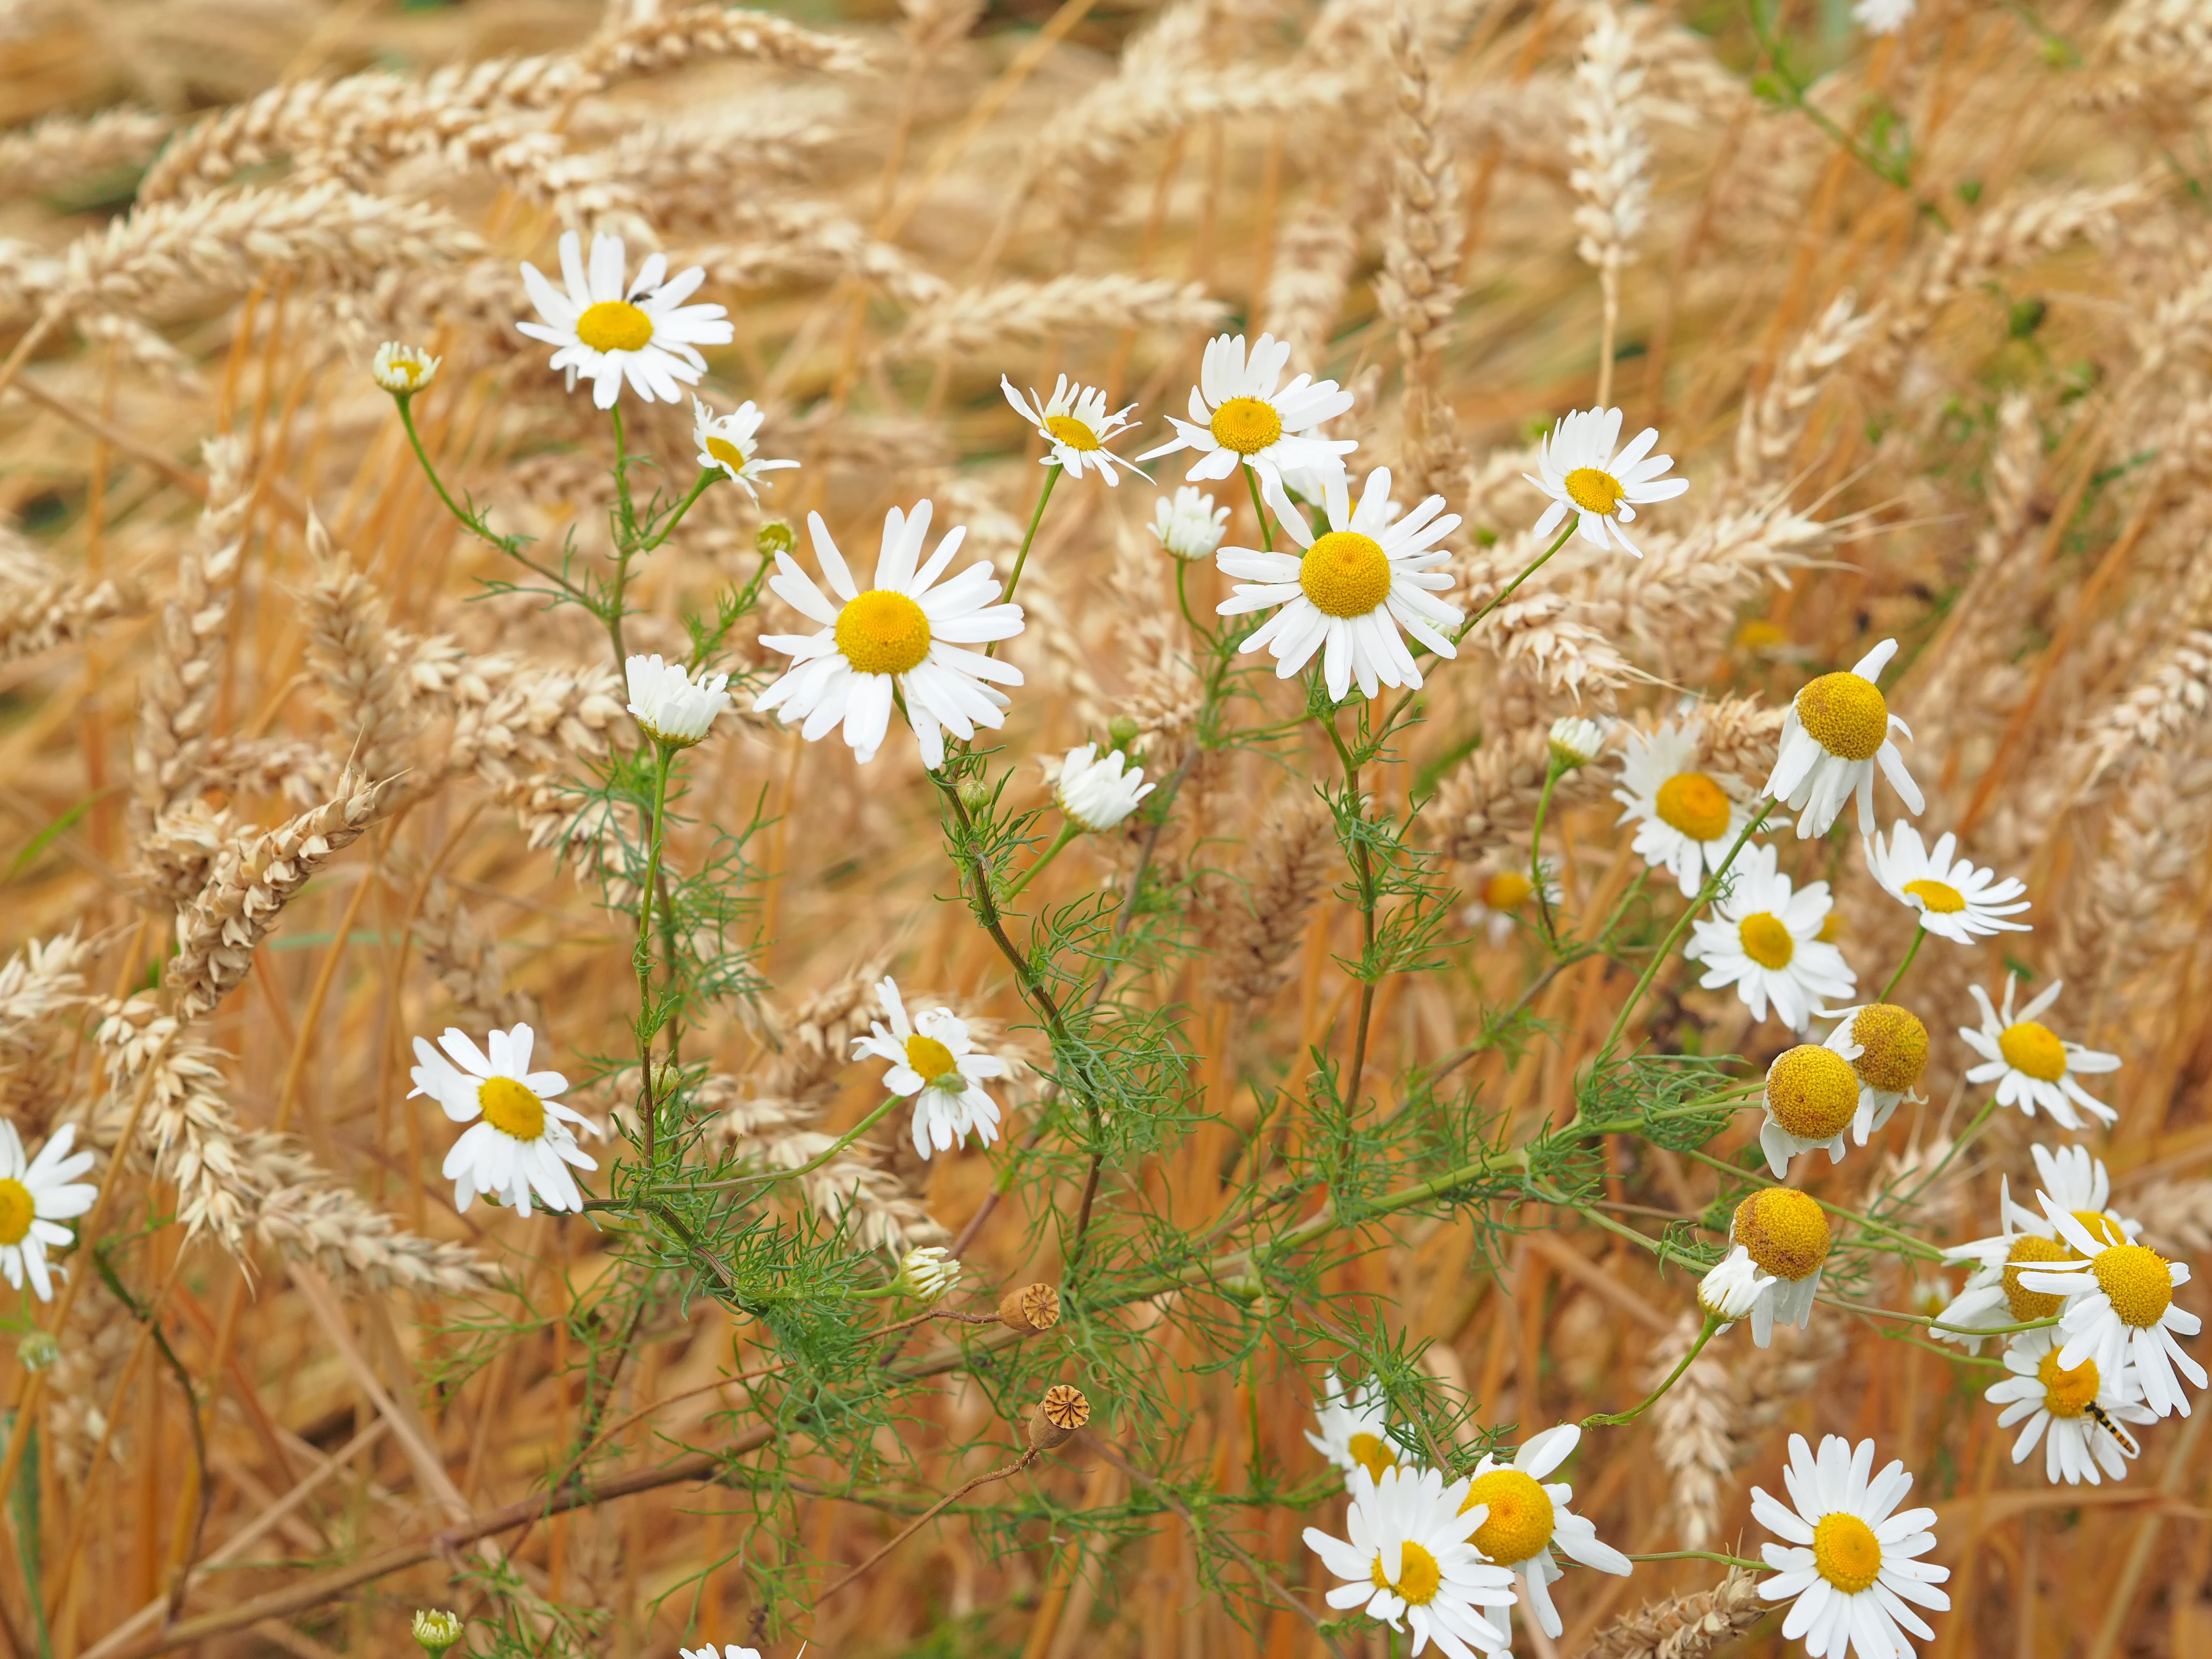
nature, grass, blossom, plant, field, meadow, prairie, sunlight, flower, live, herb, produce, botany, flora, wildflower, habitat, ecosystem, flowering plant, daisy family, natural environment, grass family, land plant, chamaemelum nobile